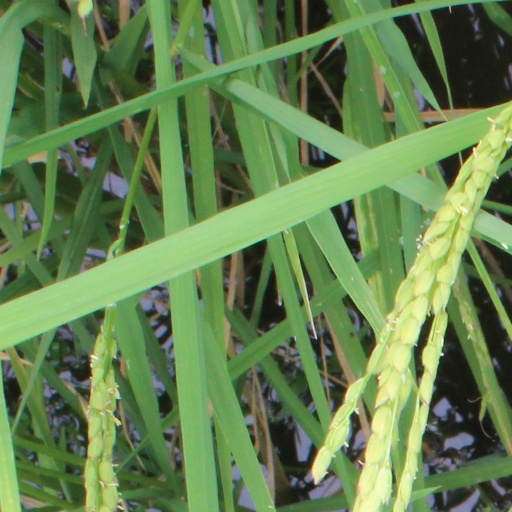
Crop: rice